Hardwicke Rawnsley

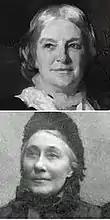
Octavia Hill (top) and Emma Cons

In 1869, Thring introduced Rawnsley to the Lake District, staying in Grasmere village, where William Wordsworth had lived. Rawnsley quickly came to share the enthusiasm shown by Wordsworth and others for the Lake District landscape.